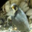
Label: bird